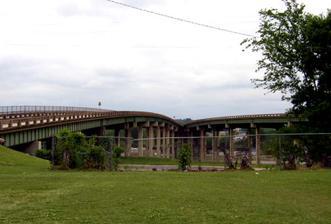
Building: Hugh R. Thomas Bridge
Country: United States of America
Year built: 1974
Bridge in Tuscaloosa, Alabama Hugh R. Thomas Bridge Hugh R. Thomas Bridge as seen towards the north, between the split spans of Lurleen Wallace Blvd. Coordinates 33°12′51.86″N 87°34′25.5″W / 33.2144056°N 87.573750°W / 33.2144056; -87.573750 Carries 6 lanes of US 43 / SR 69 Crosses Black Warrior River Locale Tuscaloosa , Alabama Maintained by Alabama Department of Transportation Characteristics Design Girder Bridge History Opened 1974 Statistics Daily traffic 68,370 (2008) Location The Hugh Rowe Thomas Bridge is a six-lane, girder bridge spanning the Black Warrior River along U.S. Route 43 and Alabama State Route 69 , connecting downtown Tuscaloosa and Northport in Tuscaloosa County , Alabama , that opened in 1974. The bridge is split in Tuscaloosa to accommodate two major, one-way thoroughfares (Lurleen Wallace Boulevard North and South), before joining heading towards Northport. It replaced a lift bridge that was built in 1922 and demolished in 1973. As of 2008, the average daily traffic count for the bridge is approximately 68,400 vehicles. This is one of four vehicular bridges spanning the Black Warrior in Tuscaloosa. The KCS Railroad (formerly the M&O Railroad ) trestle crosses the river nearby and is visible from the bridge. The bridge was named in honor of Alabama State Representative Hugh Rowe Thomas who was killed in a car wreck in April 1967 while traveling to Montgomery for a special session. He had been elected in 1966 and was just 33 years old. Thomas was one of three children of famed University of Alabama football coach Frank Thomas and wife Frances Rowe. On December 6th 2024, a man jumped off of the bridge and fell to his death over Jack Warner Parkway. See also Transport portal Engineering portal United States portal List of crossings of the Black Warrior River References